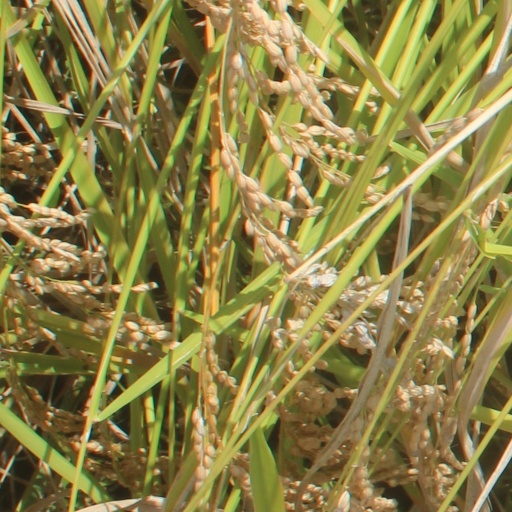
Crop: rice